History of the Vancouver Canucks

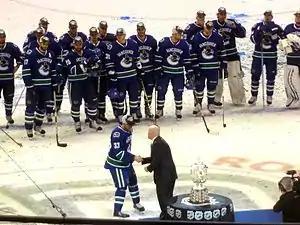
Henrik Sedin accepts the Clarence S. Campbell Bowl on behalf of the Canucks as the 2011 Western Conference champions.

Entering the 2011 Stanley Cup playoffs, the Canucks were paired with the eighth-seeded and defending Stanley Cup champion Chicago Blackhawks, who had eliminated Vancouver in the previous two years. While Vancouver initially took a 3–0 lead in the series, Chicago came back to also win three straight games and force the series into a game seven. Luongo, who had a history of struggling against the Blackhawks, was pulled in Games 4 and 5; he also began Game 6 on the bench in favour of Cory Schneider before returning as the starter in Game 7. In the deciding game, Vancouver held a 1–0 lead with less than two minutes remaining in regulation when they gave up a shorthanded goal to Chicago captain Jonathan Toews. Forced into overtime, winger Alexandre Burrows scored his second goal of the game following a failed clearing attempt by Chicago defenceman Chris Campoli to win the series.